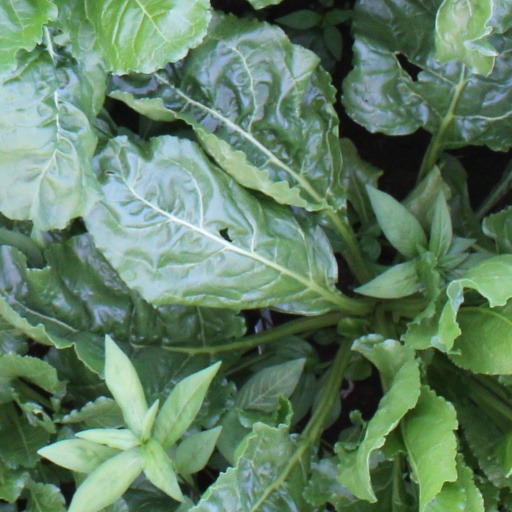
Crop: sugar beet